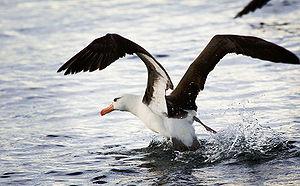
Les Diomédéidés sont une famille d'oiseaux de mer, de l'ordre des Procellariiformes, dont le nom usuel est l'albatros en français. Ces oiseaux ont la plus grande envergure de toutes les espèces d'oiseaux actuels, celle des grands albatros du genre Diomedea pouvant atteindre 3,4 m, rendant la phase d'envol difficile. Ils planent en revanche sans effort, en utilisant les vents pour les porter sur de grandes distances.
La province de Terre de Feu est une région administrative de l'Argentine située sur la grande île de la Terre de Feu, en Patagonie argentine. L'Argentine revendique le rattachement à la province des Malouines, de l'archipel de Géorgie du Sud-et-les Îles Sandwich du Sud et d'une partie de l'Antarctique. C'est la raison pour laquelle le nom complet de la région est « Terre de Feu, Antarctique et îles de l’Atlantique sud ».
L'Albatros à sourcils noirs est une espèce de grands oiseaux marins de la famille des Diomedeidae. C'est une espèce menacée, classée sur la liste rouge des espèces en danger de l'UICN, mais c'est l'espèce d'albatros la plus commune et la plus répandue.